Paxman Musical Instruments

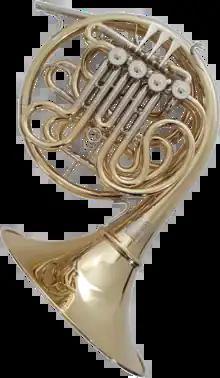
Paxman Model 20 French Horn

Paxman Musical Instruments Ltd is a British manufacturer of horns. Paxman is the instrument of choice of a number of leading British players, including Michael Thompson. Paxman was established at the turn of the twentieth century by Harry Paxman, but did not start production of horns until 1945, when no more than twelve instruments a year were made.